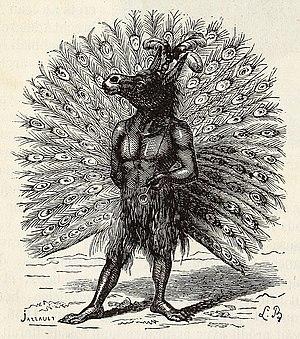
Adramelech, également appelé Adrammalech, est un démon, grand chancelier des Enfers, intendant de la garde-robe du souverain des démons, président du haut-conseil des diables. Il était adoré des Assyriens et notamment à Sépharvaïm, où ils brûlaient des enfants sur ses autels. Il revêt l'apparence d'un paon ou d'un mulet ou d'un dragon selon les rabbins ou encore revet la forme d'un homme à tête de hibou.
Le Dictionnaire infernal est l'œuvre majeure de Jacques Collin de Plancy, écrivain français né en 1793 ou en 1794 à Plancy-l'Abbaye et mort en 1881. Il est l'auteur de nombreux ouvrages sur l'occulte, l'insolite et le fantastique.